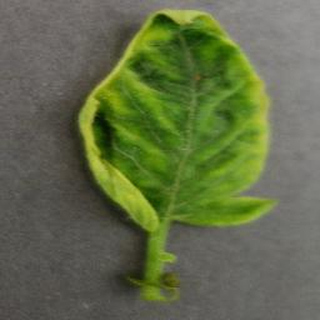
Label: tomato_yellow_leaf_curl_virus